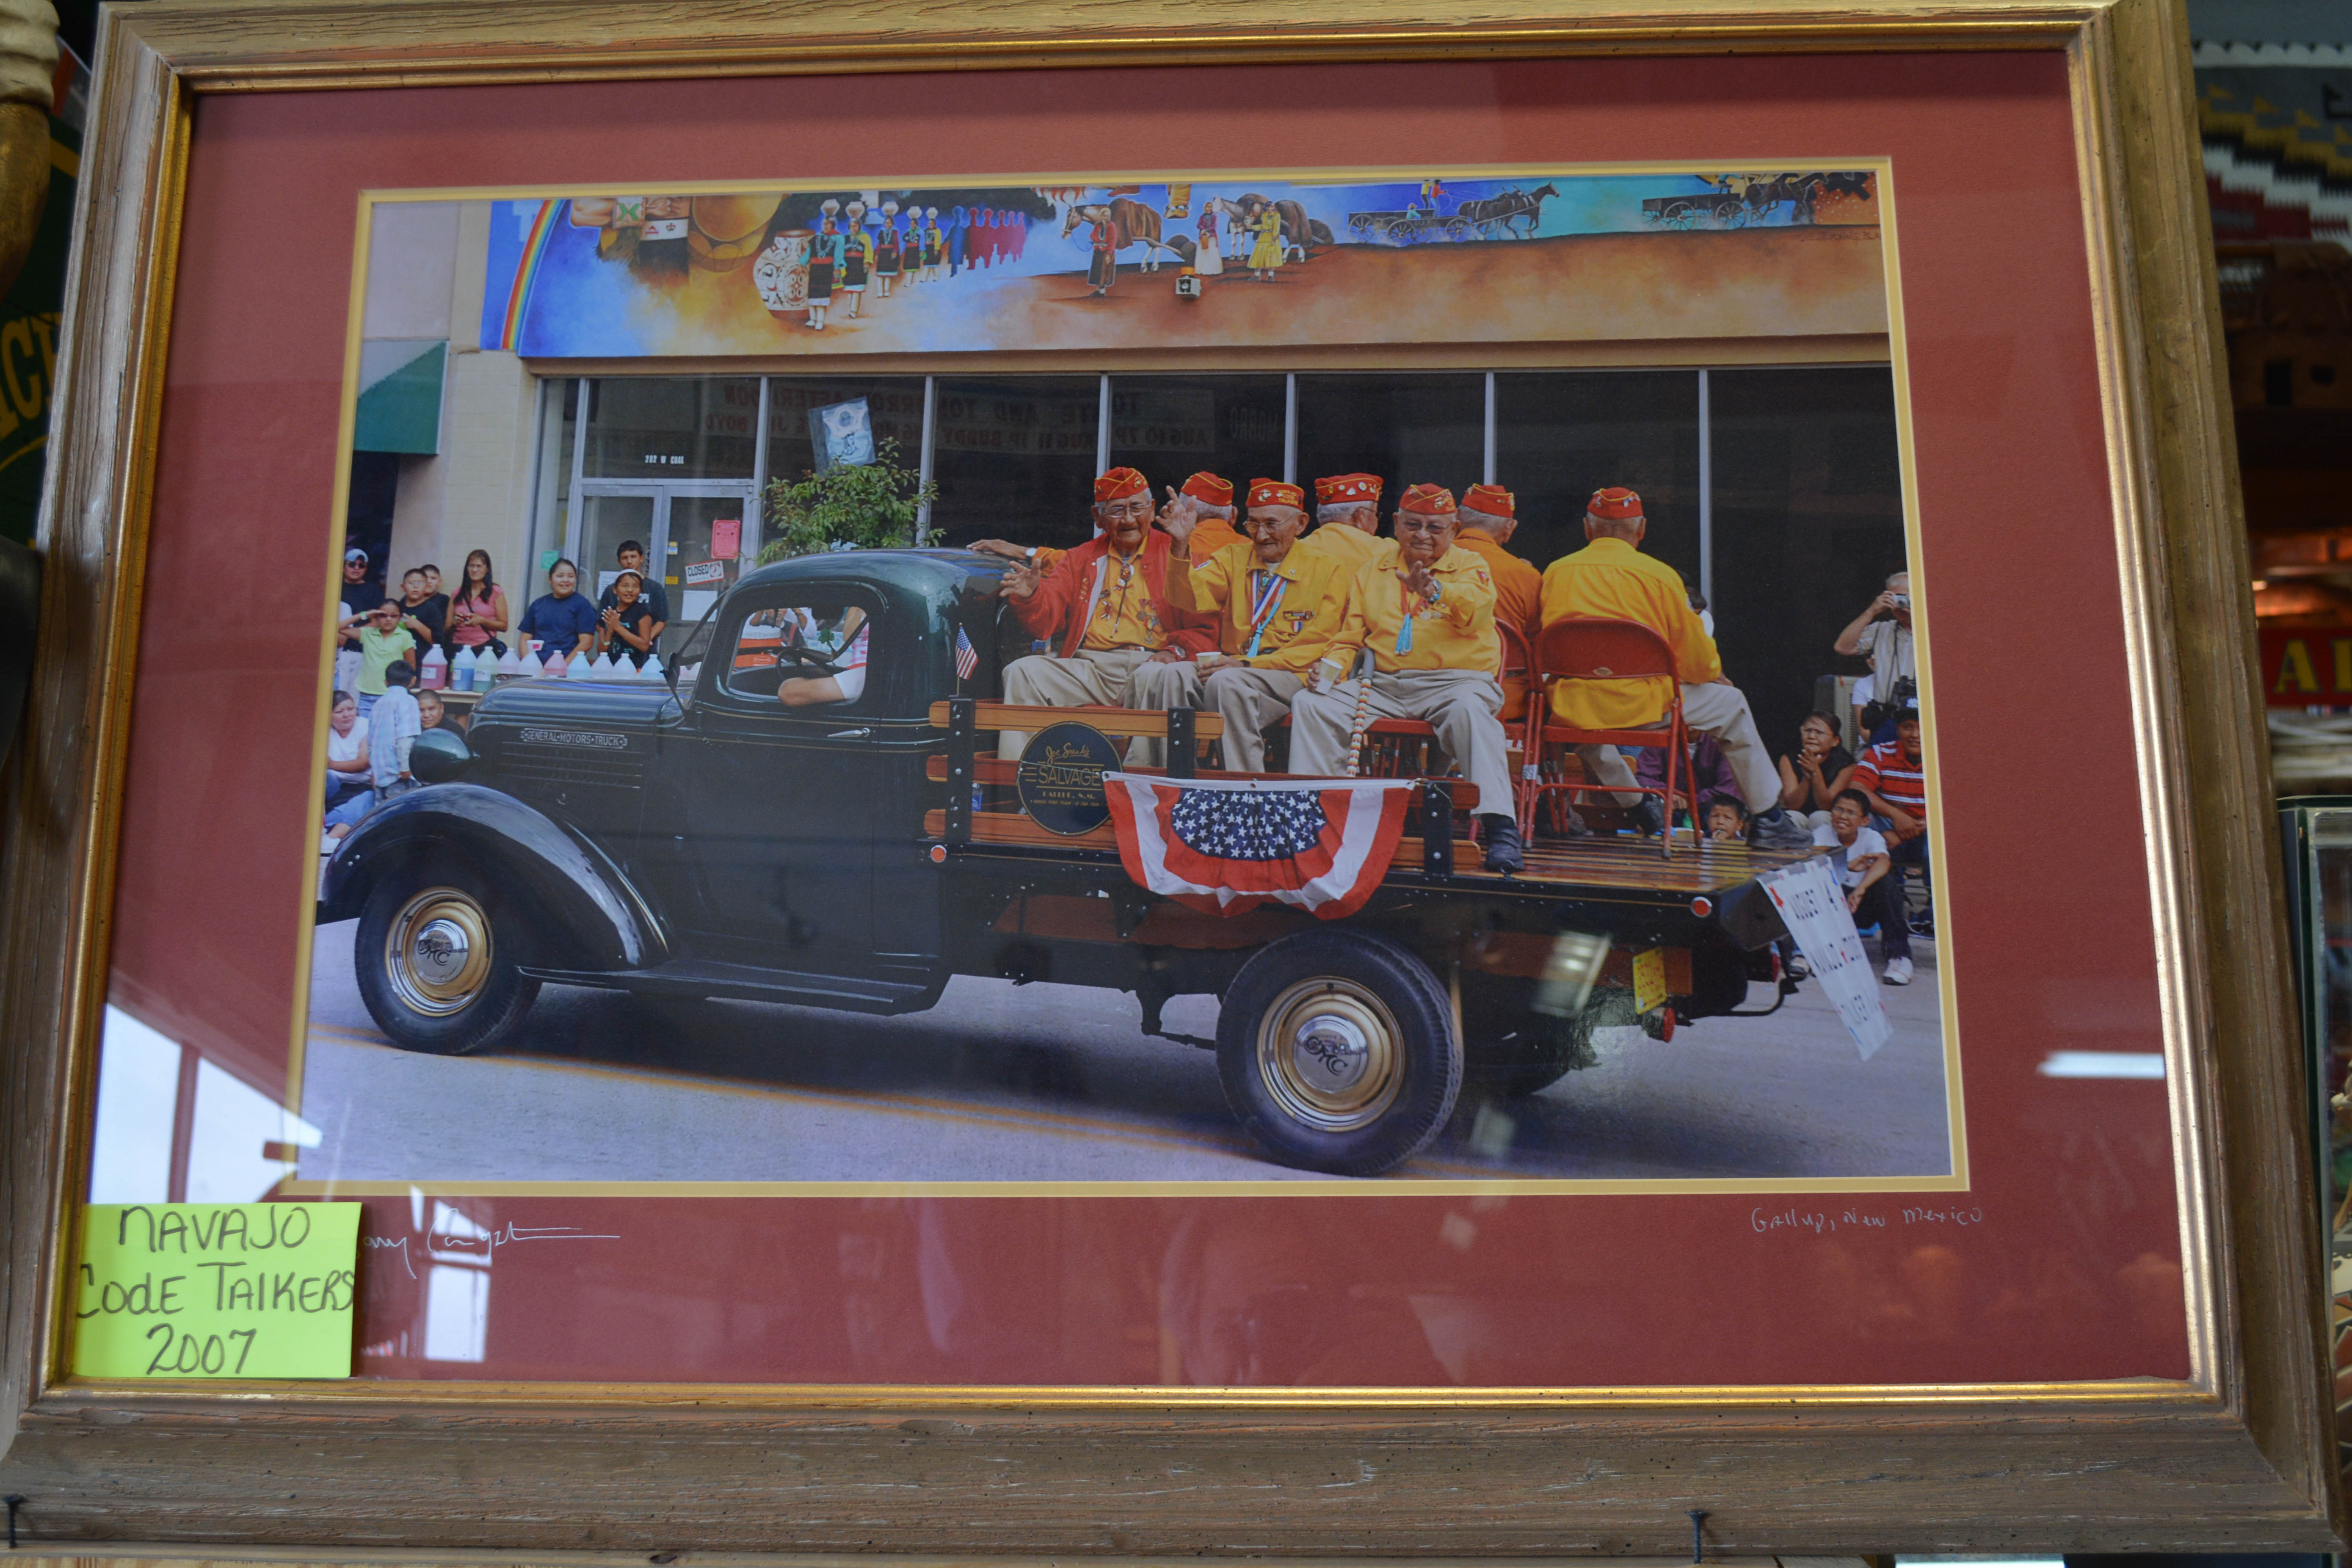
vehicle, festival